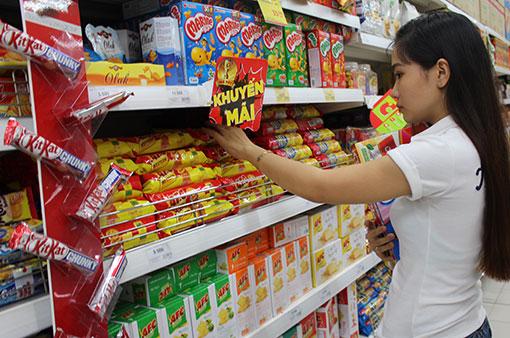
ở trên kệ hàng có sự xuất hiện của nhiều sản phẩm đồ ăn vặt